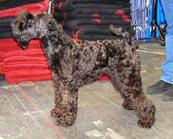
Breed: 229-n000087-Kerry_blue_terrier